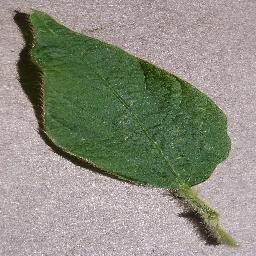
Label: Soybean___healthy